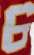
Number: 6